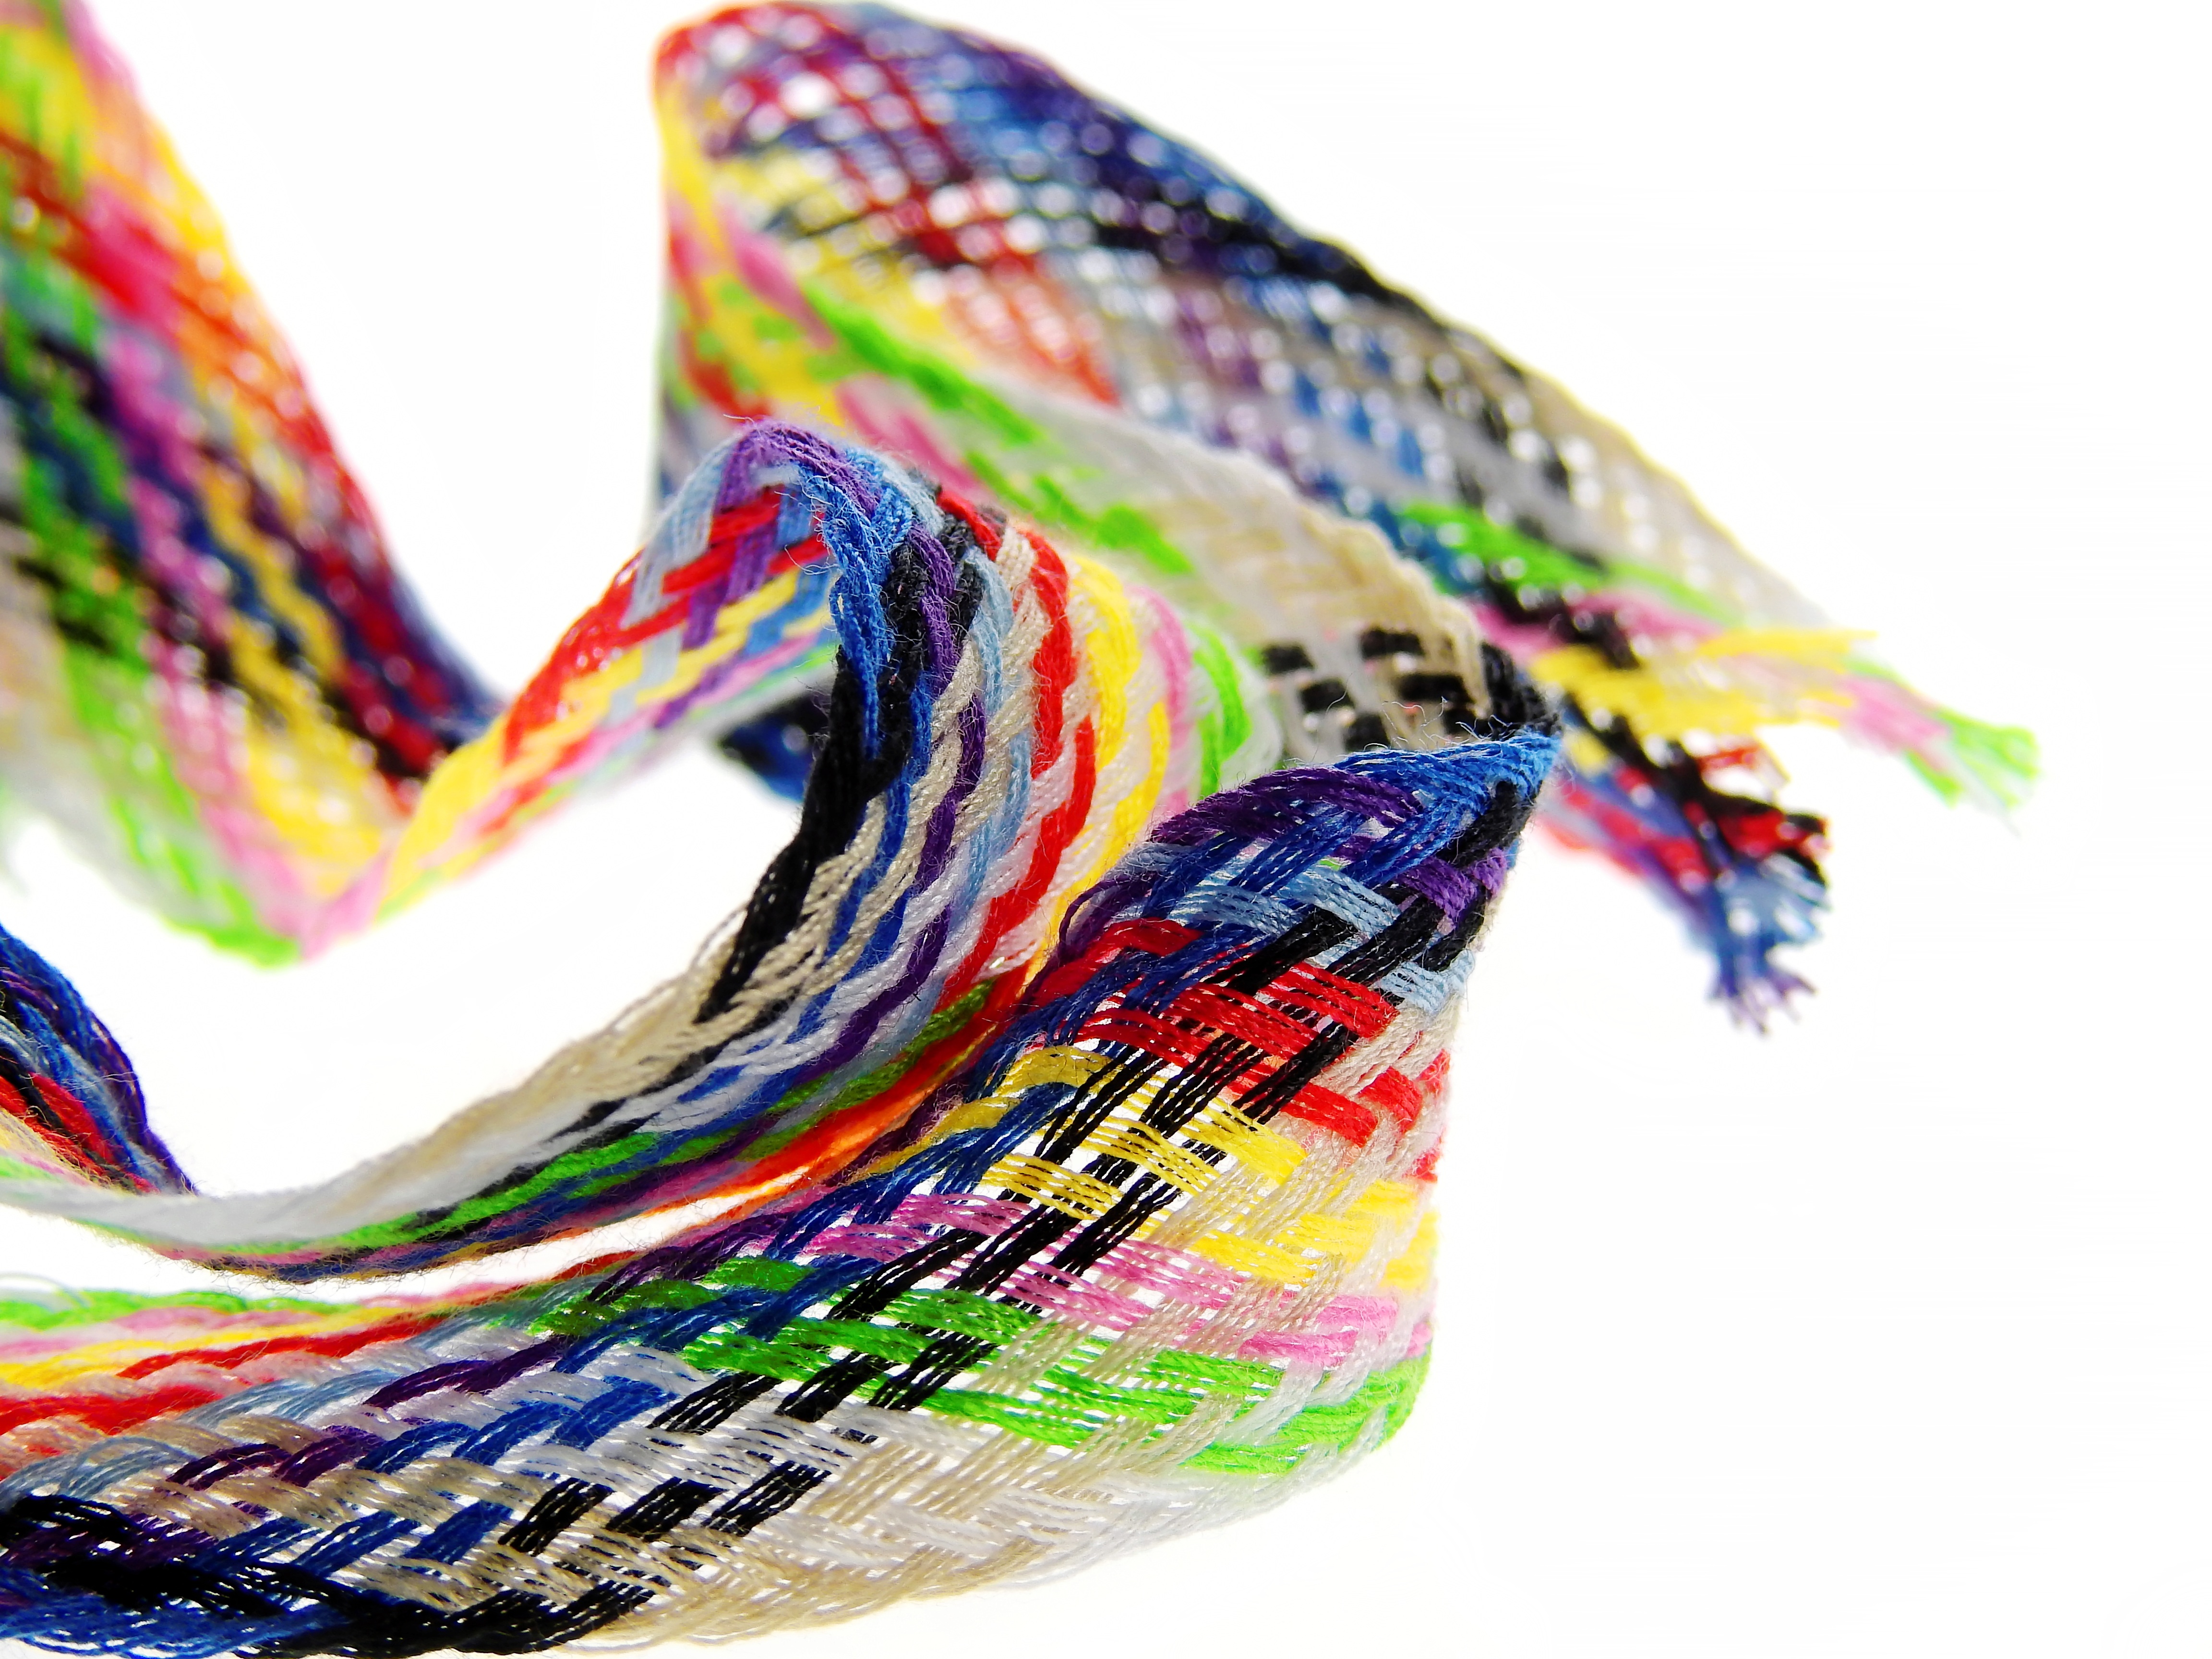
shoe, creative, pattern, color, fashion, craft, clothing, colorful, yarn, scarf, material, thread, sew, sewing thread, textile, design, footwear, schneider, tailoring, handarbeiten, n hutensilien, haberdashery, sewing accessories, sewing kits, fashion accessory